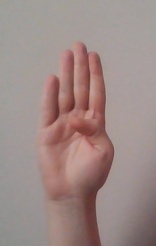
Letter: kaaf